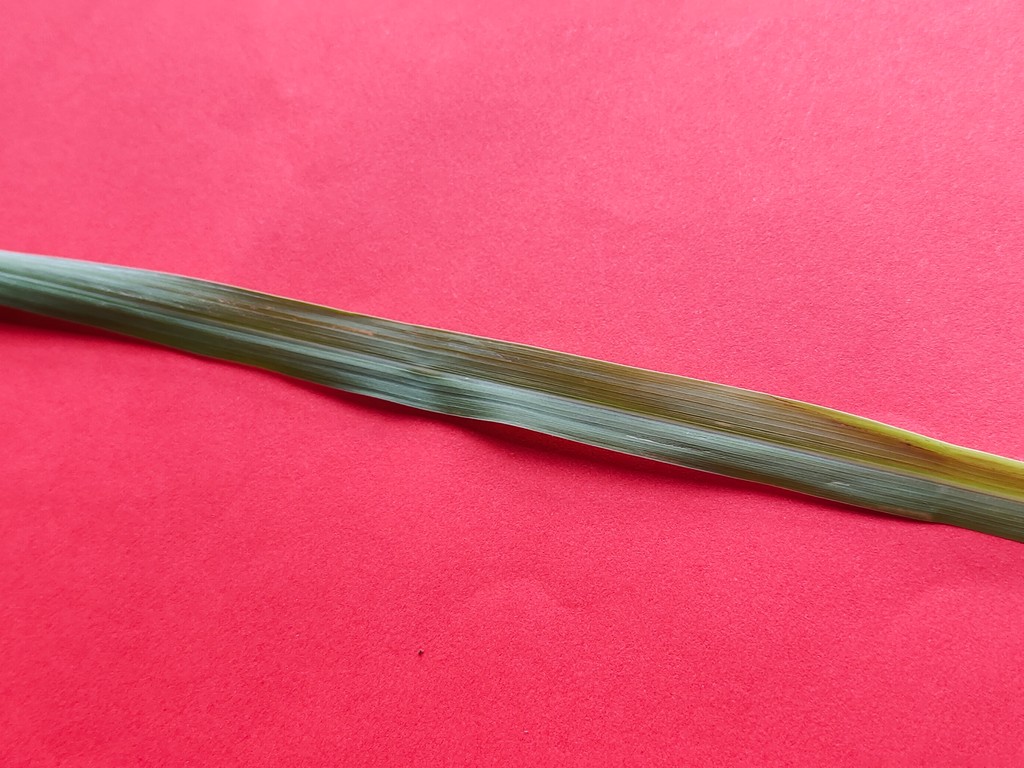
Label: Healthy